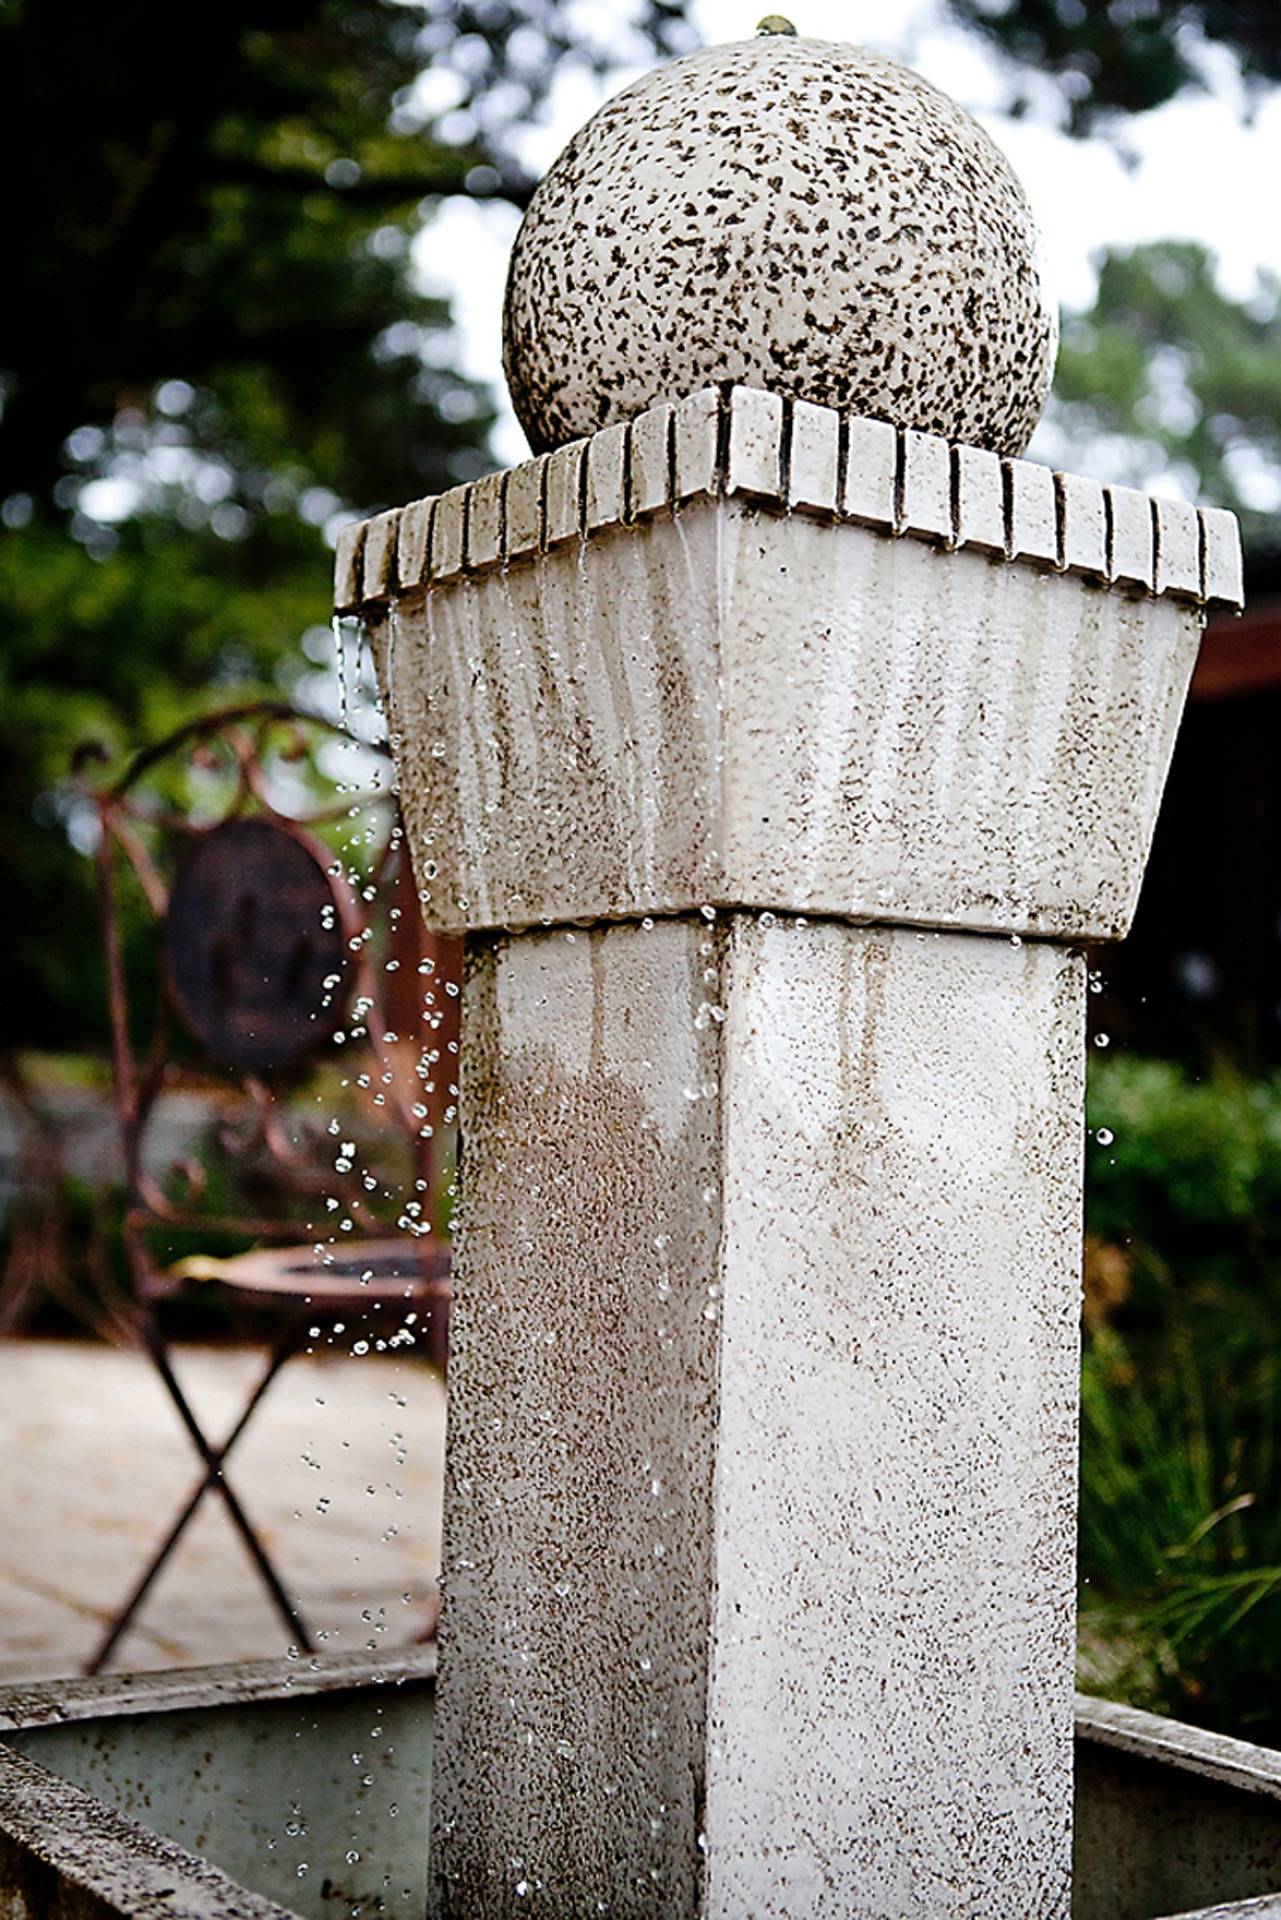
tree, water, wood, stone, garden, health, sculpture, temple, fountain, water feature, healing